List of decorated Marines from 3rd Battalion 3rd Marines

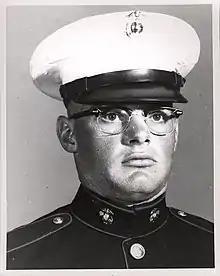
Ronald L. Coker

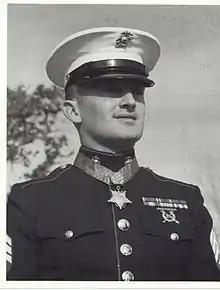
Robert O'Malley

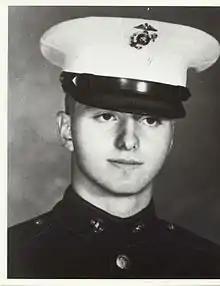
William Prom

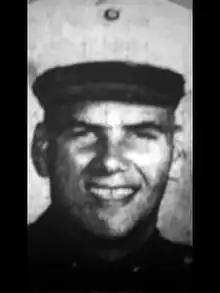
Edward Day

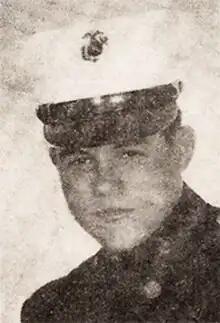
Grover Dickson

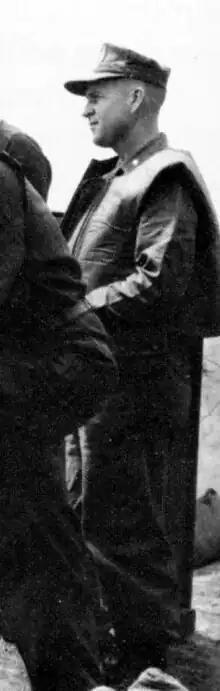
Joseph Muir

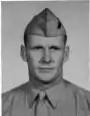
James Mulloy

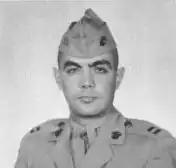
Bruce Webb

Lance Corporal David W. Cutshall: "For conspicuous gallantry and intrepidity in action while serving as a Machine Gun Team Leader with Company M, Third Battalion, Third Marines, Third Marine Division. On 6 March 1968, during a company-size operation near Con Thien, Lance Corporal Cutshall's platoon came under intense enemy automatic weapons, mortar and artillery fire from a well entrenched battalion of North Vietnamese Army Regulars. Observing enemy movement through the brush, he marked the area with machine gun tracer rounds which enabled an anti-tank assault team to destroy an enemy bunker with rocket fire. Throughout the five-hour fire fight, he maintained a critical position and directed highly effective machine gun fire upon the enemy. Ordered to withdraw to a more advantageous position, he provided covering fire for his companions as they moved to join their platoon. While preparing to throw a hand grenade, Lance Corporal Cutshall was severely wounded by enemy grenade fragments which caused him to drop his grenade. Without regard for his own safety, he immediately fell upon the activated grenade to shield his companions. Although he was killed when it exploded, he undoubtedly saved the lives of his three companions. By his extraordinary courage, bold initiative and selfless devotion to duty, Lance Corporal Cutshall upheld the highest traditions of the United States Naval Service."